Cruza

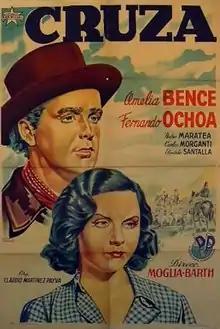

Cruza is a 1942 Argentine film directed by Luis Moglia Barth during the Golden Age of Argentine cinema.